Question: Please indicate a possible affordance area of the knife that can be used for cutting
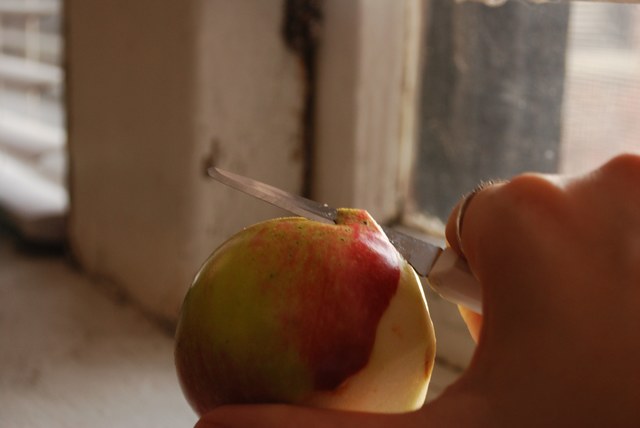
Answer: [210, 170, 448, 283]